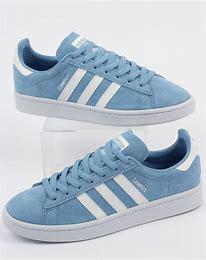
Brand: Adidas
Model: Campus